Earth pyramids of South Tyrol

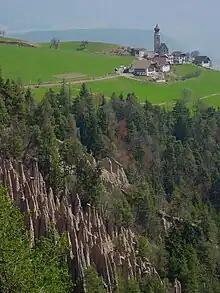
The pyramids of Ritten, the most famous in South Tyrol, towards Mittelberg

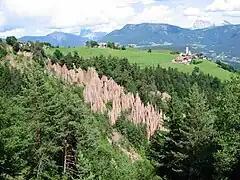
As seen from the west with Nicholas chapel and Dolomites

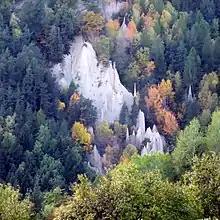
Pyramids in Autumn, as seen from Nicholas chapel

The earth pyramids in South Tyrol are a special natural phenomenon that comes about in particular terrain, usually after a landslide or an unhinging of the earth.